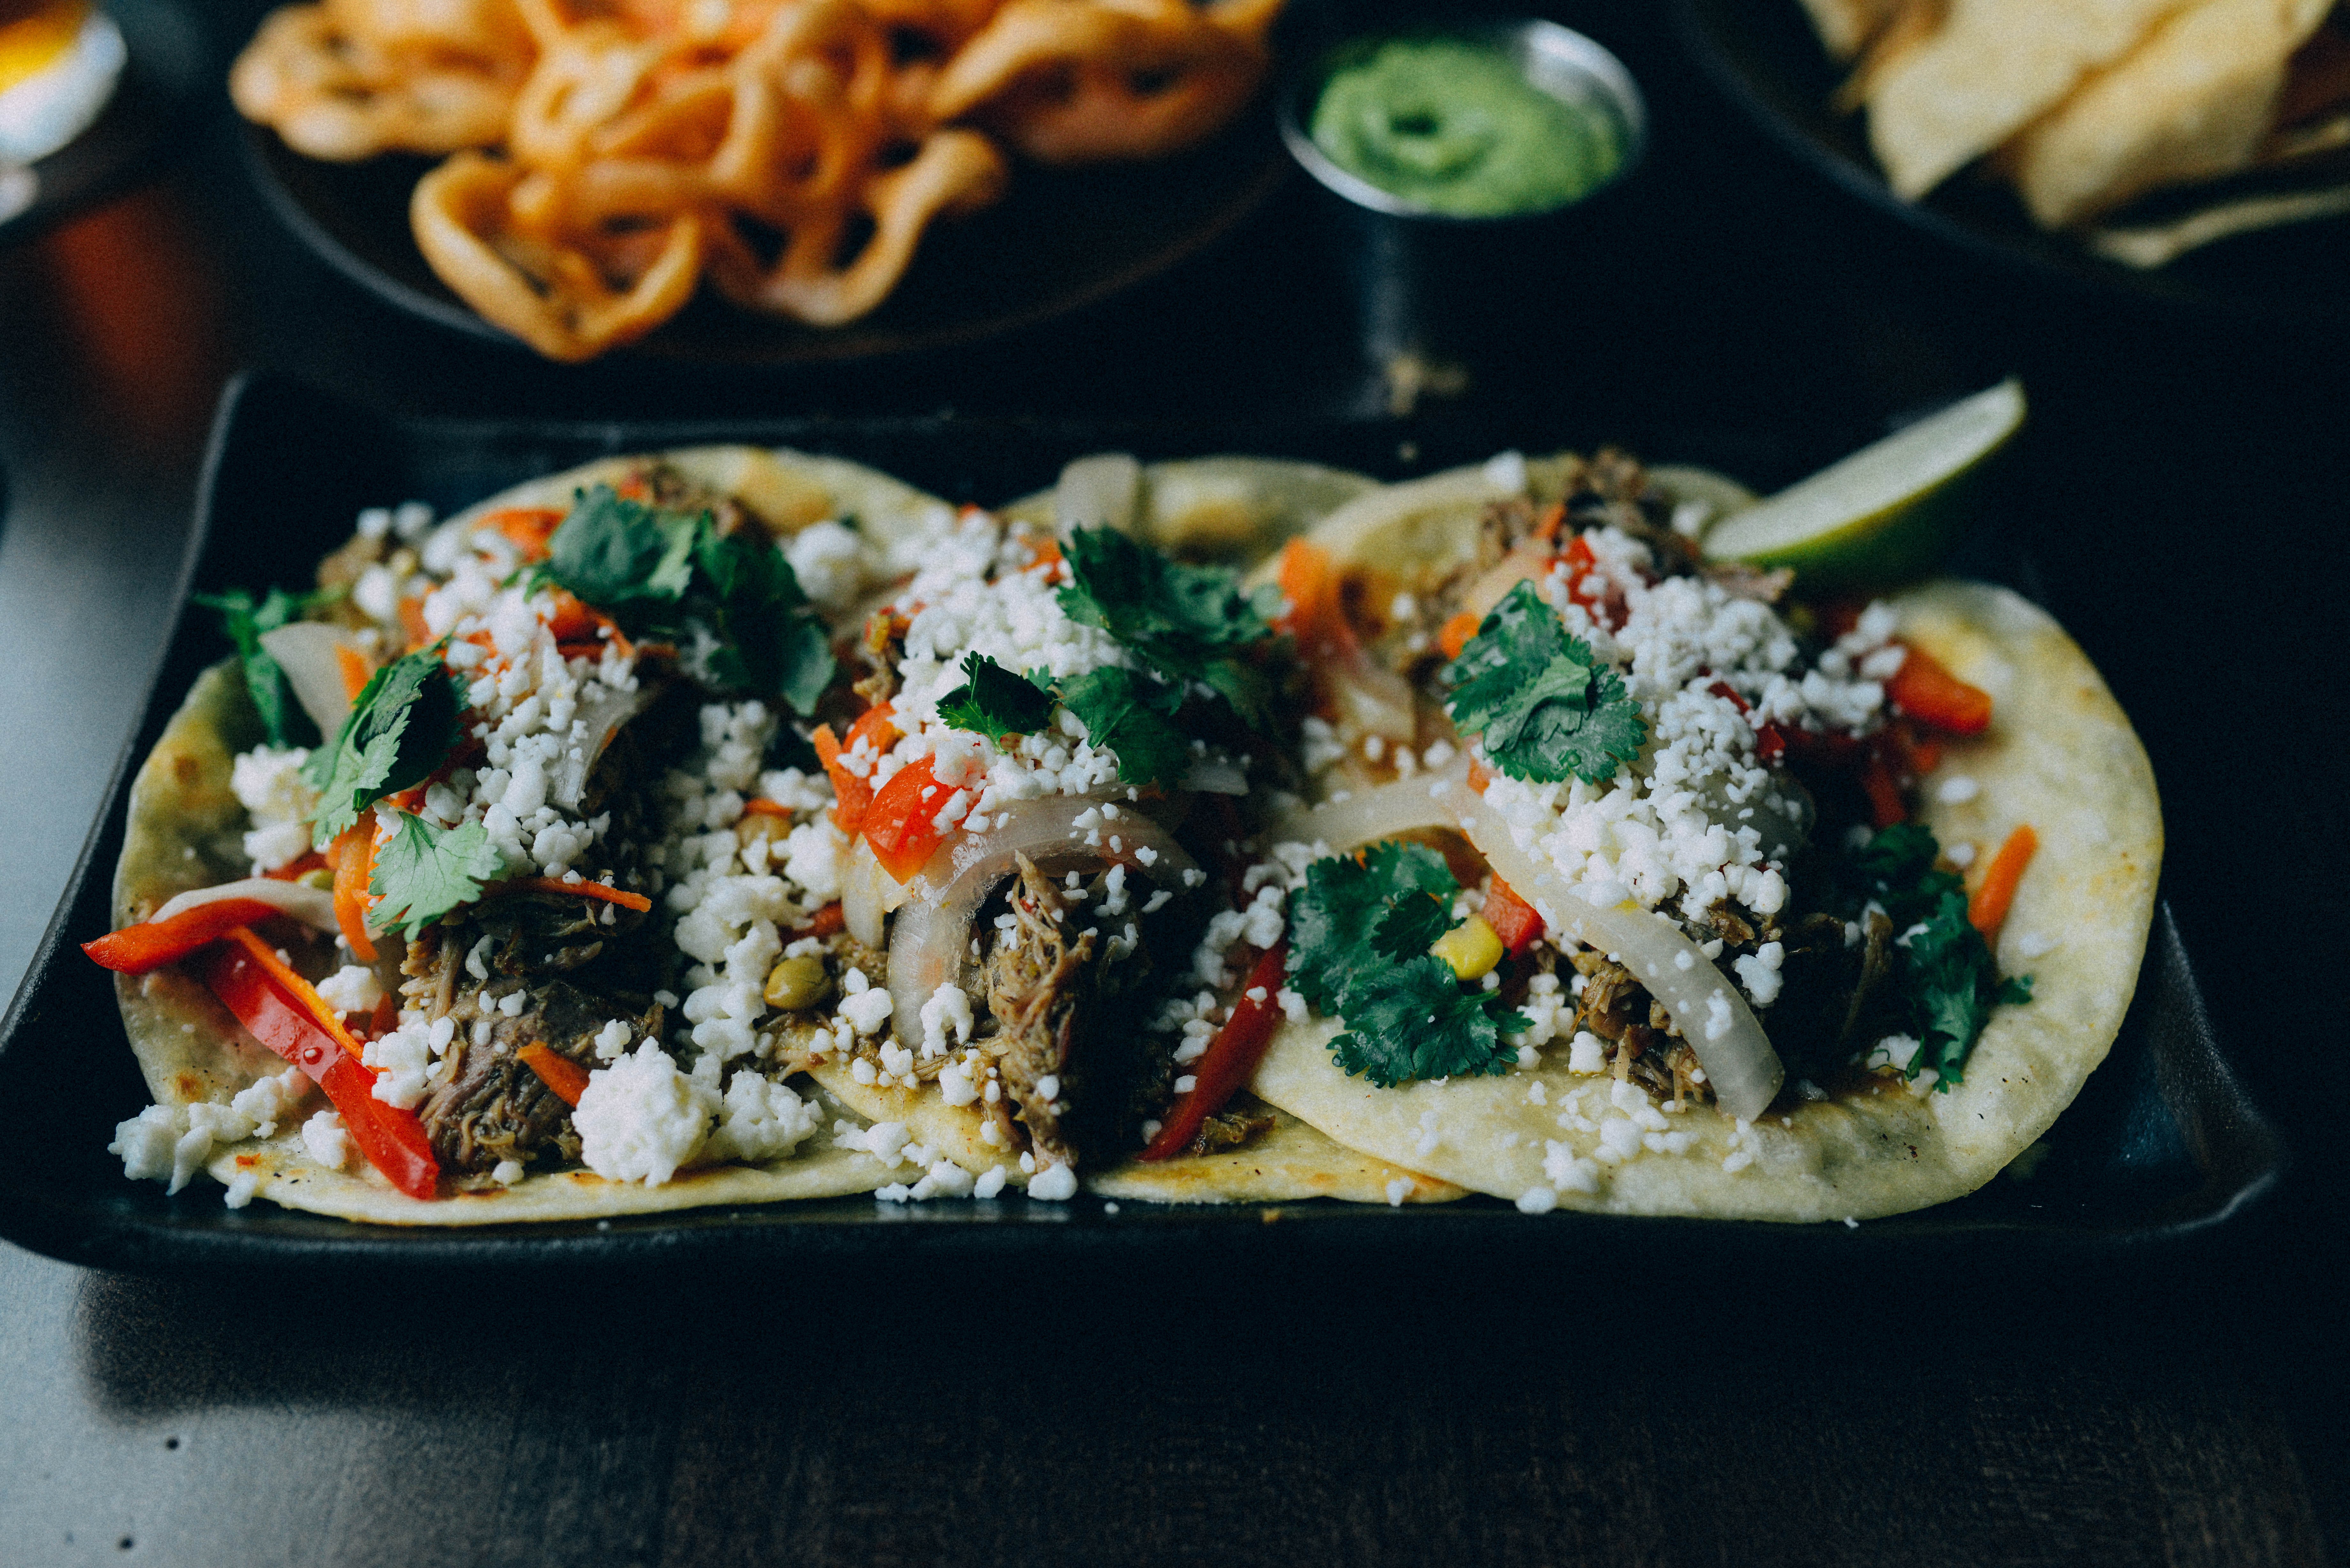
dish, meal, food, vegetable, plate, recipe, cuisine, asian food, cool image, dinner, tortilla, cool photo, vegetarian food, leaf vegetable, korean taco